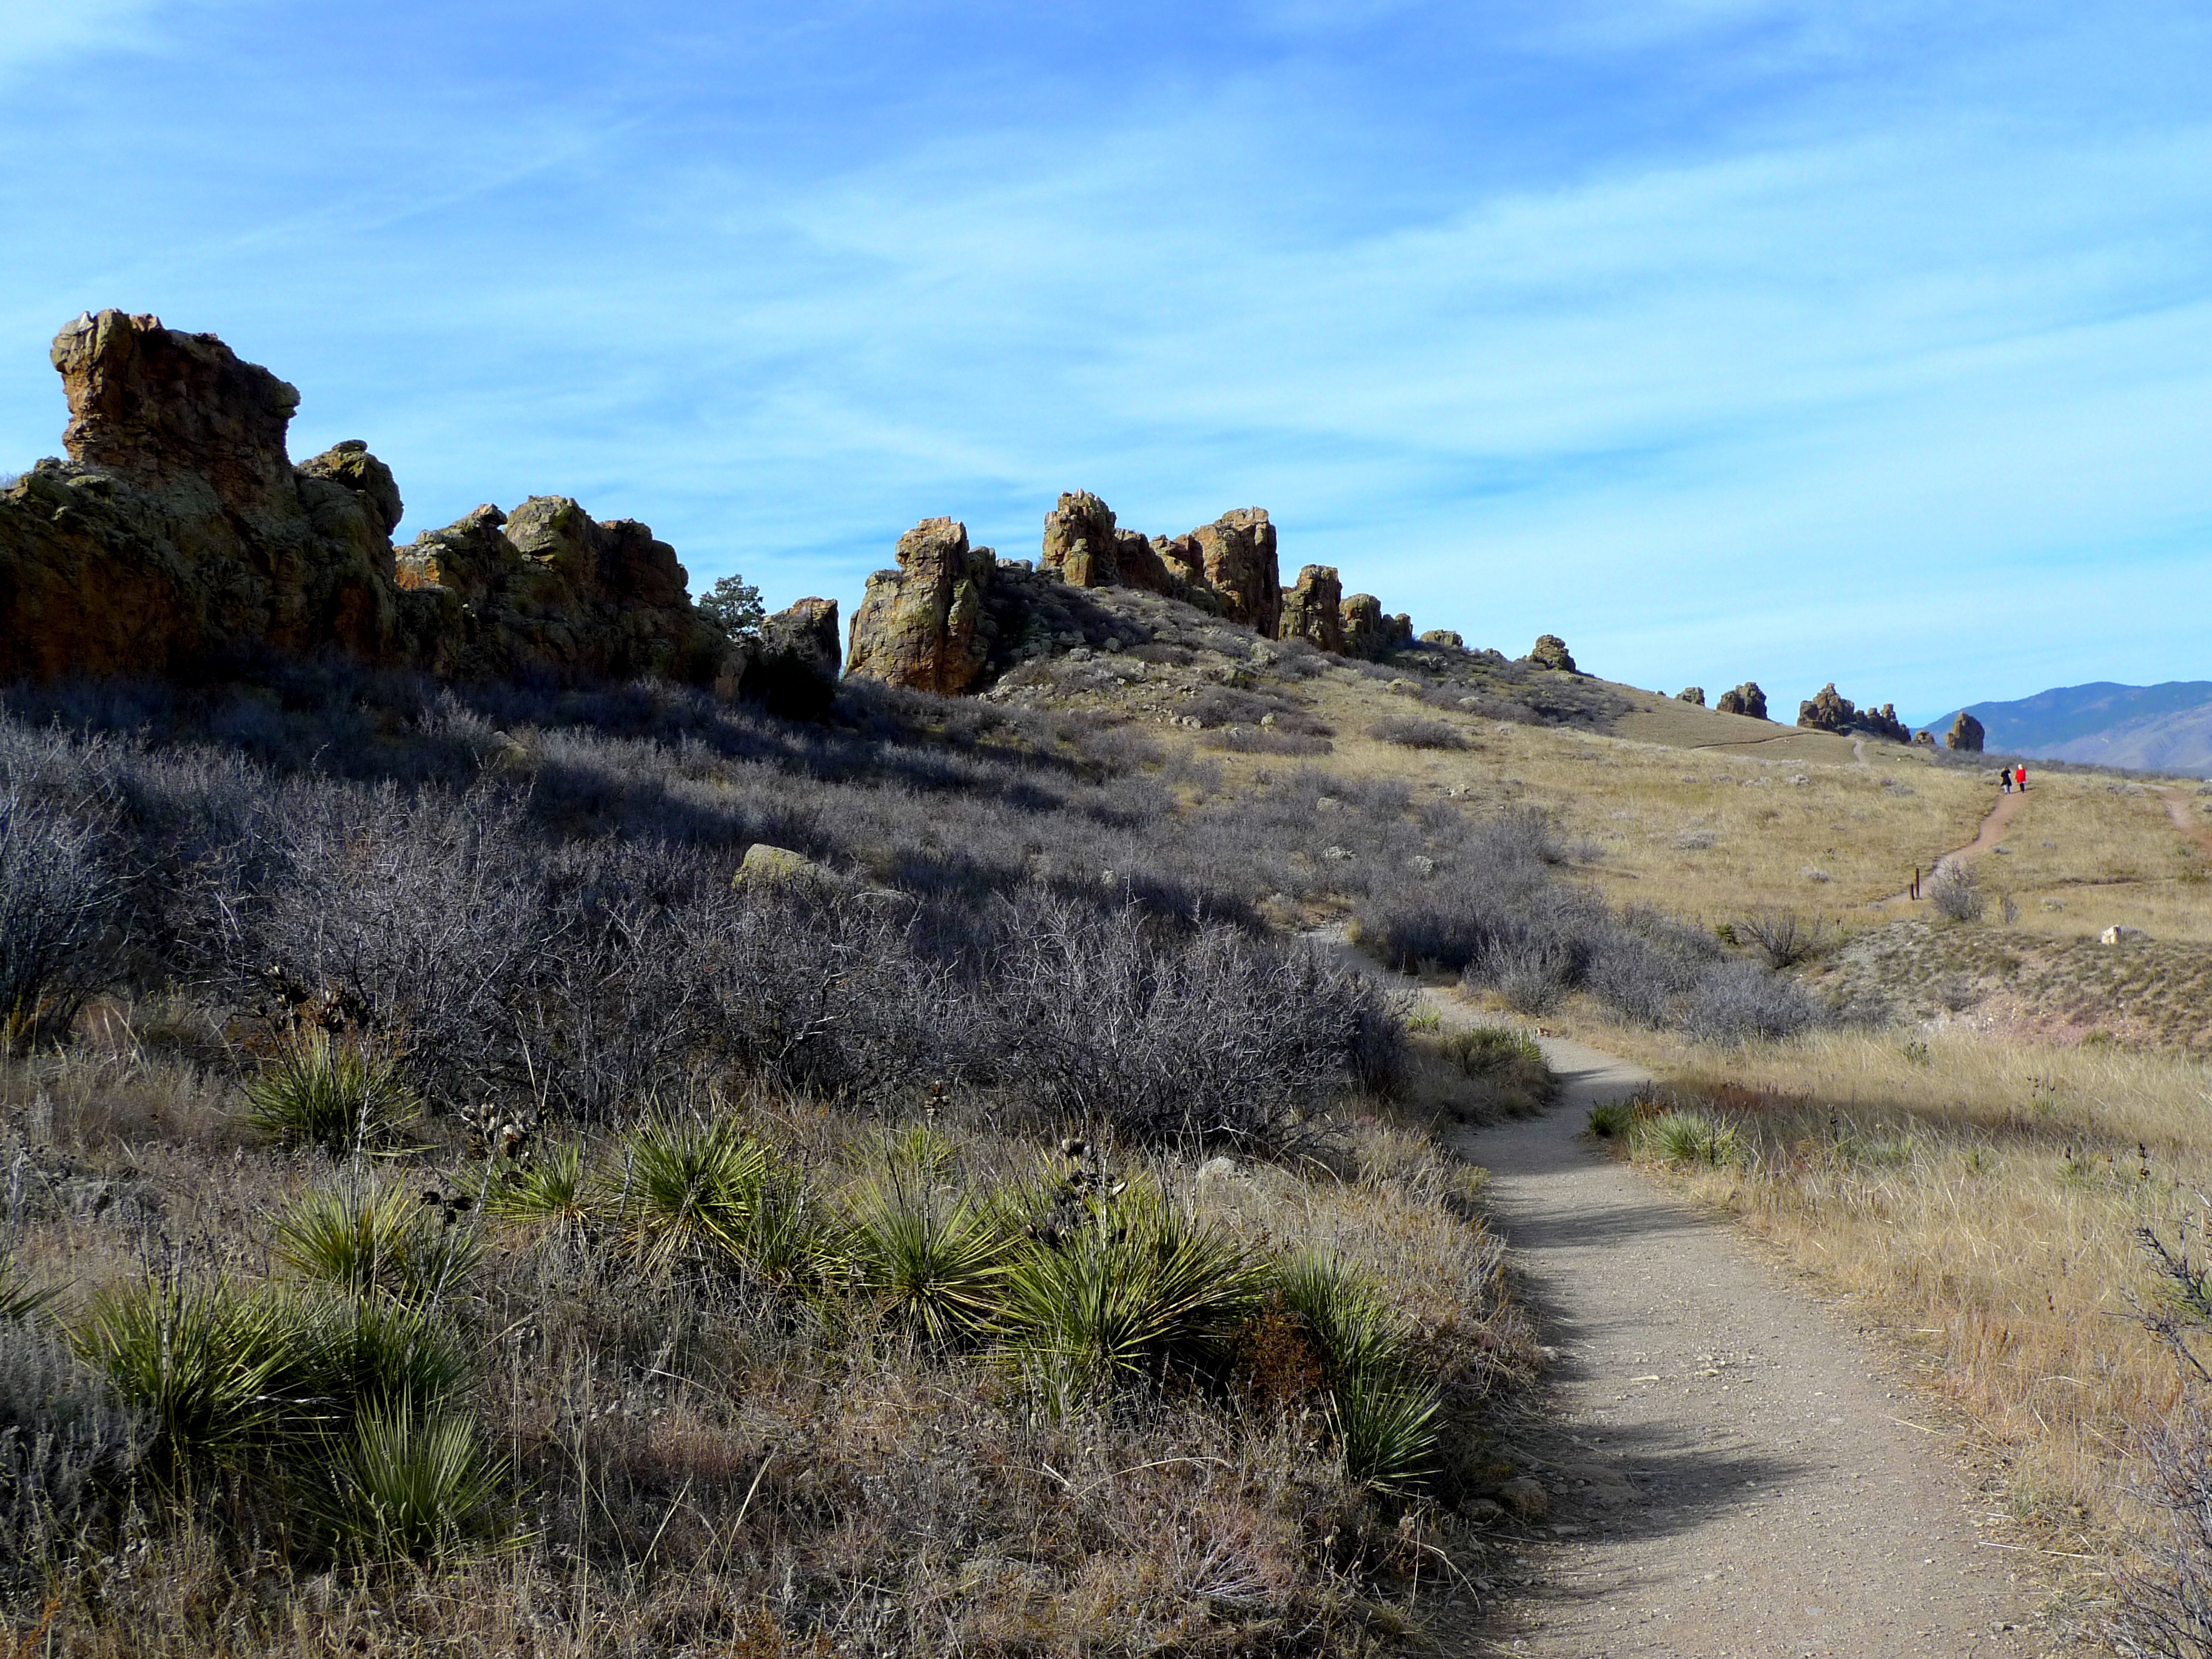
landscape, sea, coast, nature, grass, rock, wilderness, mountain, hiking, trail, hill, peak, travel, cliff, scenic, hike, natural, scenery, usa, america, rocky, terrain, national, geology, colorado, ruins, badlands, plateau, habitat, ecosystem, colorado mountains, steppe, hiking trail, rural area, rocky mountains, landform, natural environment, geographical feature, aeolian landform